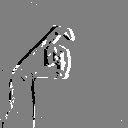
ASL letter: x